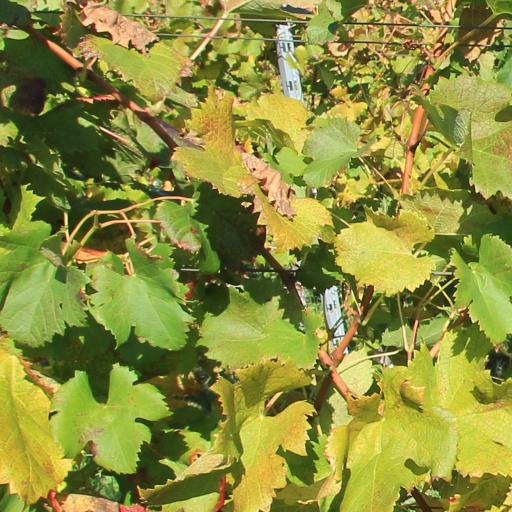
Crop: grape